Jean-Vital Jammes

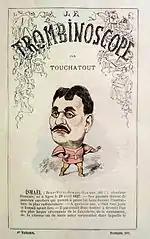
Caricature of Ismaël "Le Trombinoscope", 1877

In the mid-1870s, vocal problems attributed to laryngitis caused him to retire from the Opéra-Comique. He was appointed Professor of Lyric Declamation (Opera) at the Paris Conservatoire on 1 February 1874, but on 23 December 1876 he was abruptly dismissed from his post without explanation. Ismaël repeatedly, but unsuccessfully, asked for a public investigation into the affair. Following his dismissal from the conservatoire and the subsequent loss of his salary there, he returned to the stage appearing in comic operas and operettas at the Théâtre du Casino in Monte Carlo and the Théâtre de la Renaissance in Paris until 1880. In 1877, the year in which Ismaël appeared in the premiere of the Strauss operetta "La tzigane" at the Théâtre de la Renaissance, the satirical revue "Le Trombinoscope" devoted an entire issue to him with a biography by "Touchatout" (Léon-Charles Bienvenu). He went on to appear in two more world premieres at the Théâtre de la Renaissance—Lecocq's "La jolie persane" in 1879 (as Nadir) and Planquette's "Les voltigeurs de la 32ème" in 1880 (as Richard). Amongst his performances at the Théâtre du Casino in Monte Carlo was the title role in Planquette's "Le chevalier Gaston" for its world premiere in 1879.